Deus, in adiutorium meum intende

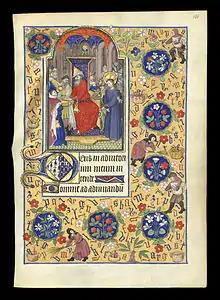
Deus, in adiutorium meum intende in the Book of Hours of Marguerite Louise d'Orléans

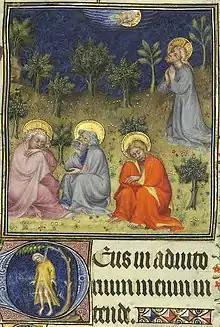
Deus, in adiutorium meum intende in Très Riches Heures du Duc de Berry

"Deus, in adiutorium meum intende", with the response "Domine, ad adiuvandum me festina" (respectively, "O , come to my assistance" and "O , make haste to help me") are the first verse of Psalm 70 (Psalm 69 in the Vulgate): "Make haste, O , to deliver me; make haste to help me, O ." In this form they are a traditional Latin Christian prayer.